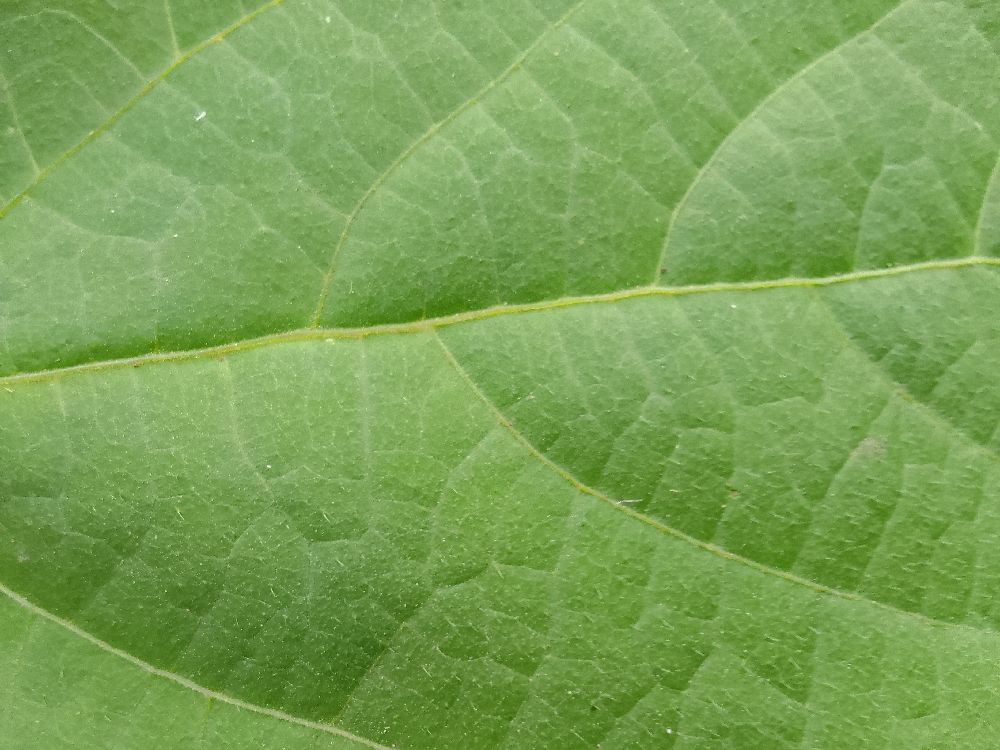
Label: healthy